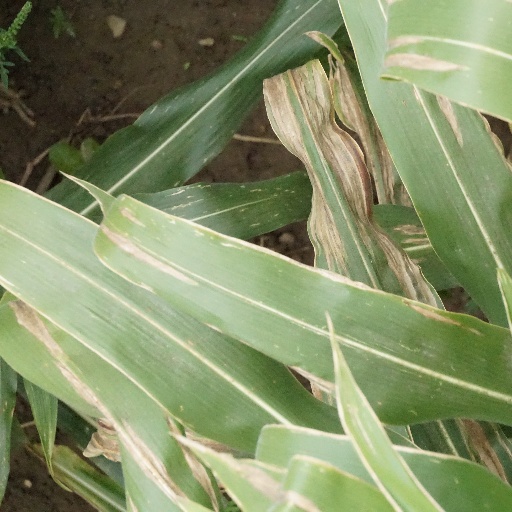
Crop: maize; corn